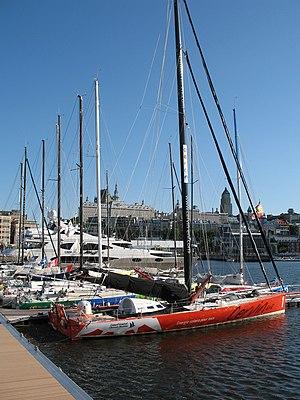
Bateaux de la Transat Québec-Saint-Malo amarrés au Vieux-Port de Québec, en juillet 2008. Au premier plan, le Cervin ENR de Yannick Bestaven qui arrivera deuxième en classe FICO le 5 août 2008 à Saint-Malo.
Aquitaine Innovations est un voilier monocoque de 60 pieds IMOCA.
La Transat Québec-Saint-Malo est une course transatlantique en équipage qui se déroule tous les quatre ans de la ville de Québec au Canada à Saint-Malo en Bretagne, France.
L'International Monohull Open Class Association ou IMOCA est une association fondée en 1991 et membre reconnu de l'ISAF depuis 1998. Elle gère la classe de monocoques de 60 pieds open. Ces voiliers sont principalement destinés aux courses océaniques en solitaire ou en double, comme la Route du Rhum et le Vendée Globe et sont considérés comme étant parmi les plus rapides du monde.
Le 400ᵉ anniversaire de la ville de Québec a célébré en 2008 la fondation de la ville de Québec par Samuel de Champlain. Datant de 1608, il s'agit de la ville francophone la plus ancienne en permanence d'Amérique du Nord. Elle représente, avec l'Acadie, le berceau de l'Amérique française.